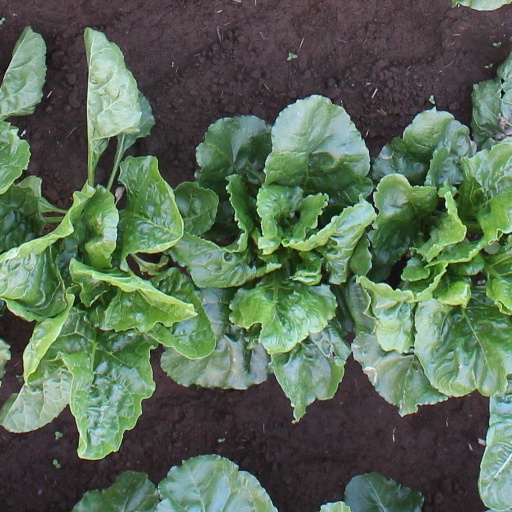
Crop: sugar beet